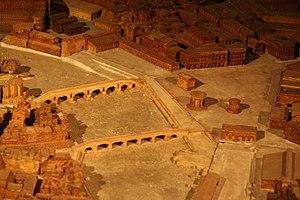
Forum Boarium sur plan de Bigot
Le Portus Tiberinus est le premier port de la Rome antique, construit au bord du Tibre au pied du Capitole.
Le forum Boarium est l'un des plus anciens forums romains.